Black Orchid (character)

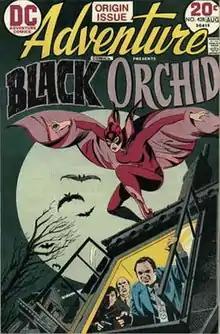
Black Orchid's debut: "Adventure Comics" #428 (Aug. 1973), cover art by Bob Oksner.

Black Orchid is a superheroine published by DC Comics. The character first appeared in "Adventure Comics" #428 (cover-dated July 1973).